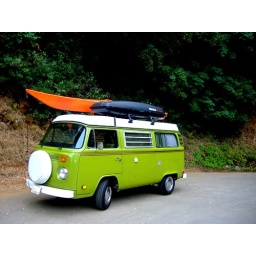
The bus by the boat ramp at Lake Clementine.